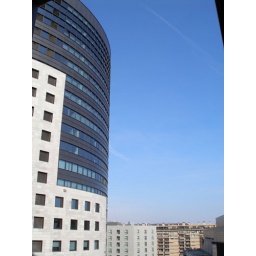
I miss the blue sky in London